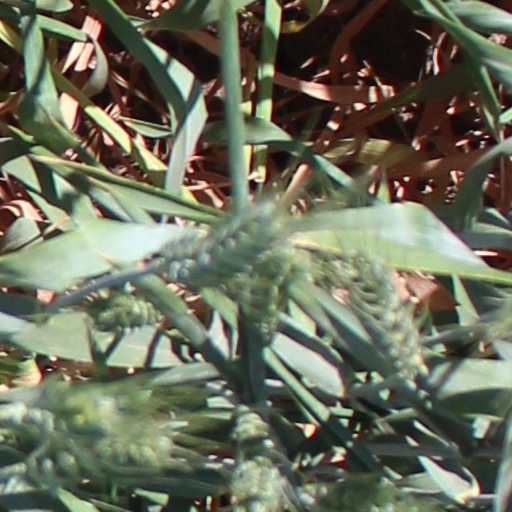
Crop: wheat